Liangzhu culture

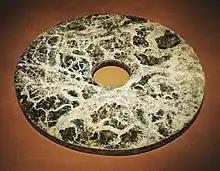
Jade "bi" from the Liangzhu culture. The ritual object is a symbol of wealth and military power.

The inhabitants of Liangzhu sites used artifact designs of "bent knee" shaped adze handles, stone untangled adzes, art styles emphasizing the use of spirals and circles, cord-marking of pottery, pottery pedestals with cut-out decorations, baked clay spindle whorls, slate reaping knives and spear points. Pottery was often decorated with a red slip. These artifacts are also common in later Neolithic Southeast Asia and the technological and economic toolkits of these societies possibly developed in the Neolithic Yangtze River area. Some of the Liangzhu pottery is reminiscent of the Shandong Longshan black "eggshell" style, however most differed and were a soft-fired gray with a black or red slip. There has also been evidence of tremolite particles being used as an ingredient for crafting some of the black "eggshell" pottery. It was determined that the black color of the pottery resulted from similar advancements in carburization and firing processes. Similarities between Liangchengzhen, the largest Dawenkou site, pottery making process and that of the Liangzhu were noted, which led researchers to believe there was communication between the two cultures. The Guangfulin site showed influence from more northern cultures but also had pottery practices very similar to that of the typical Liangzhu sites.